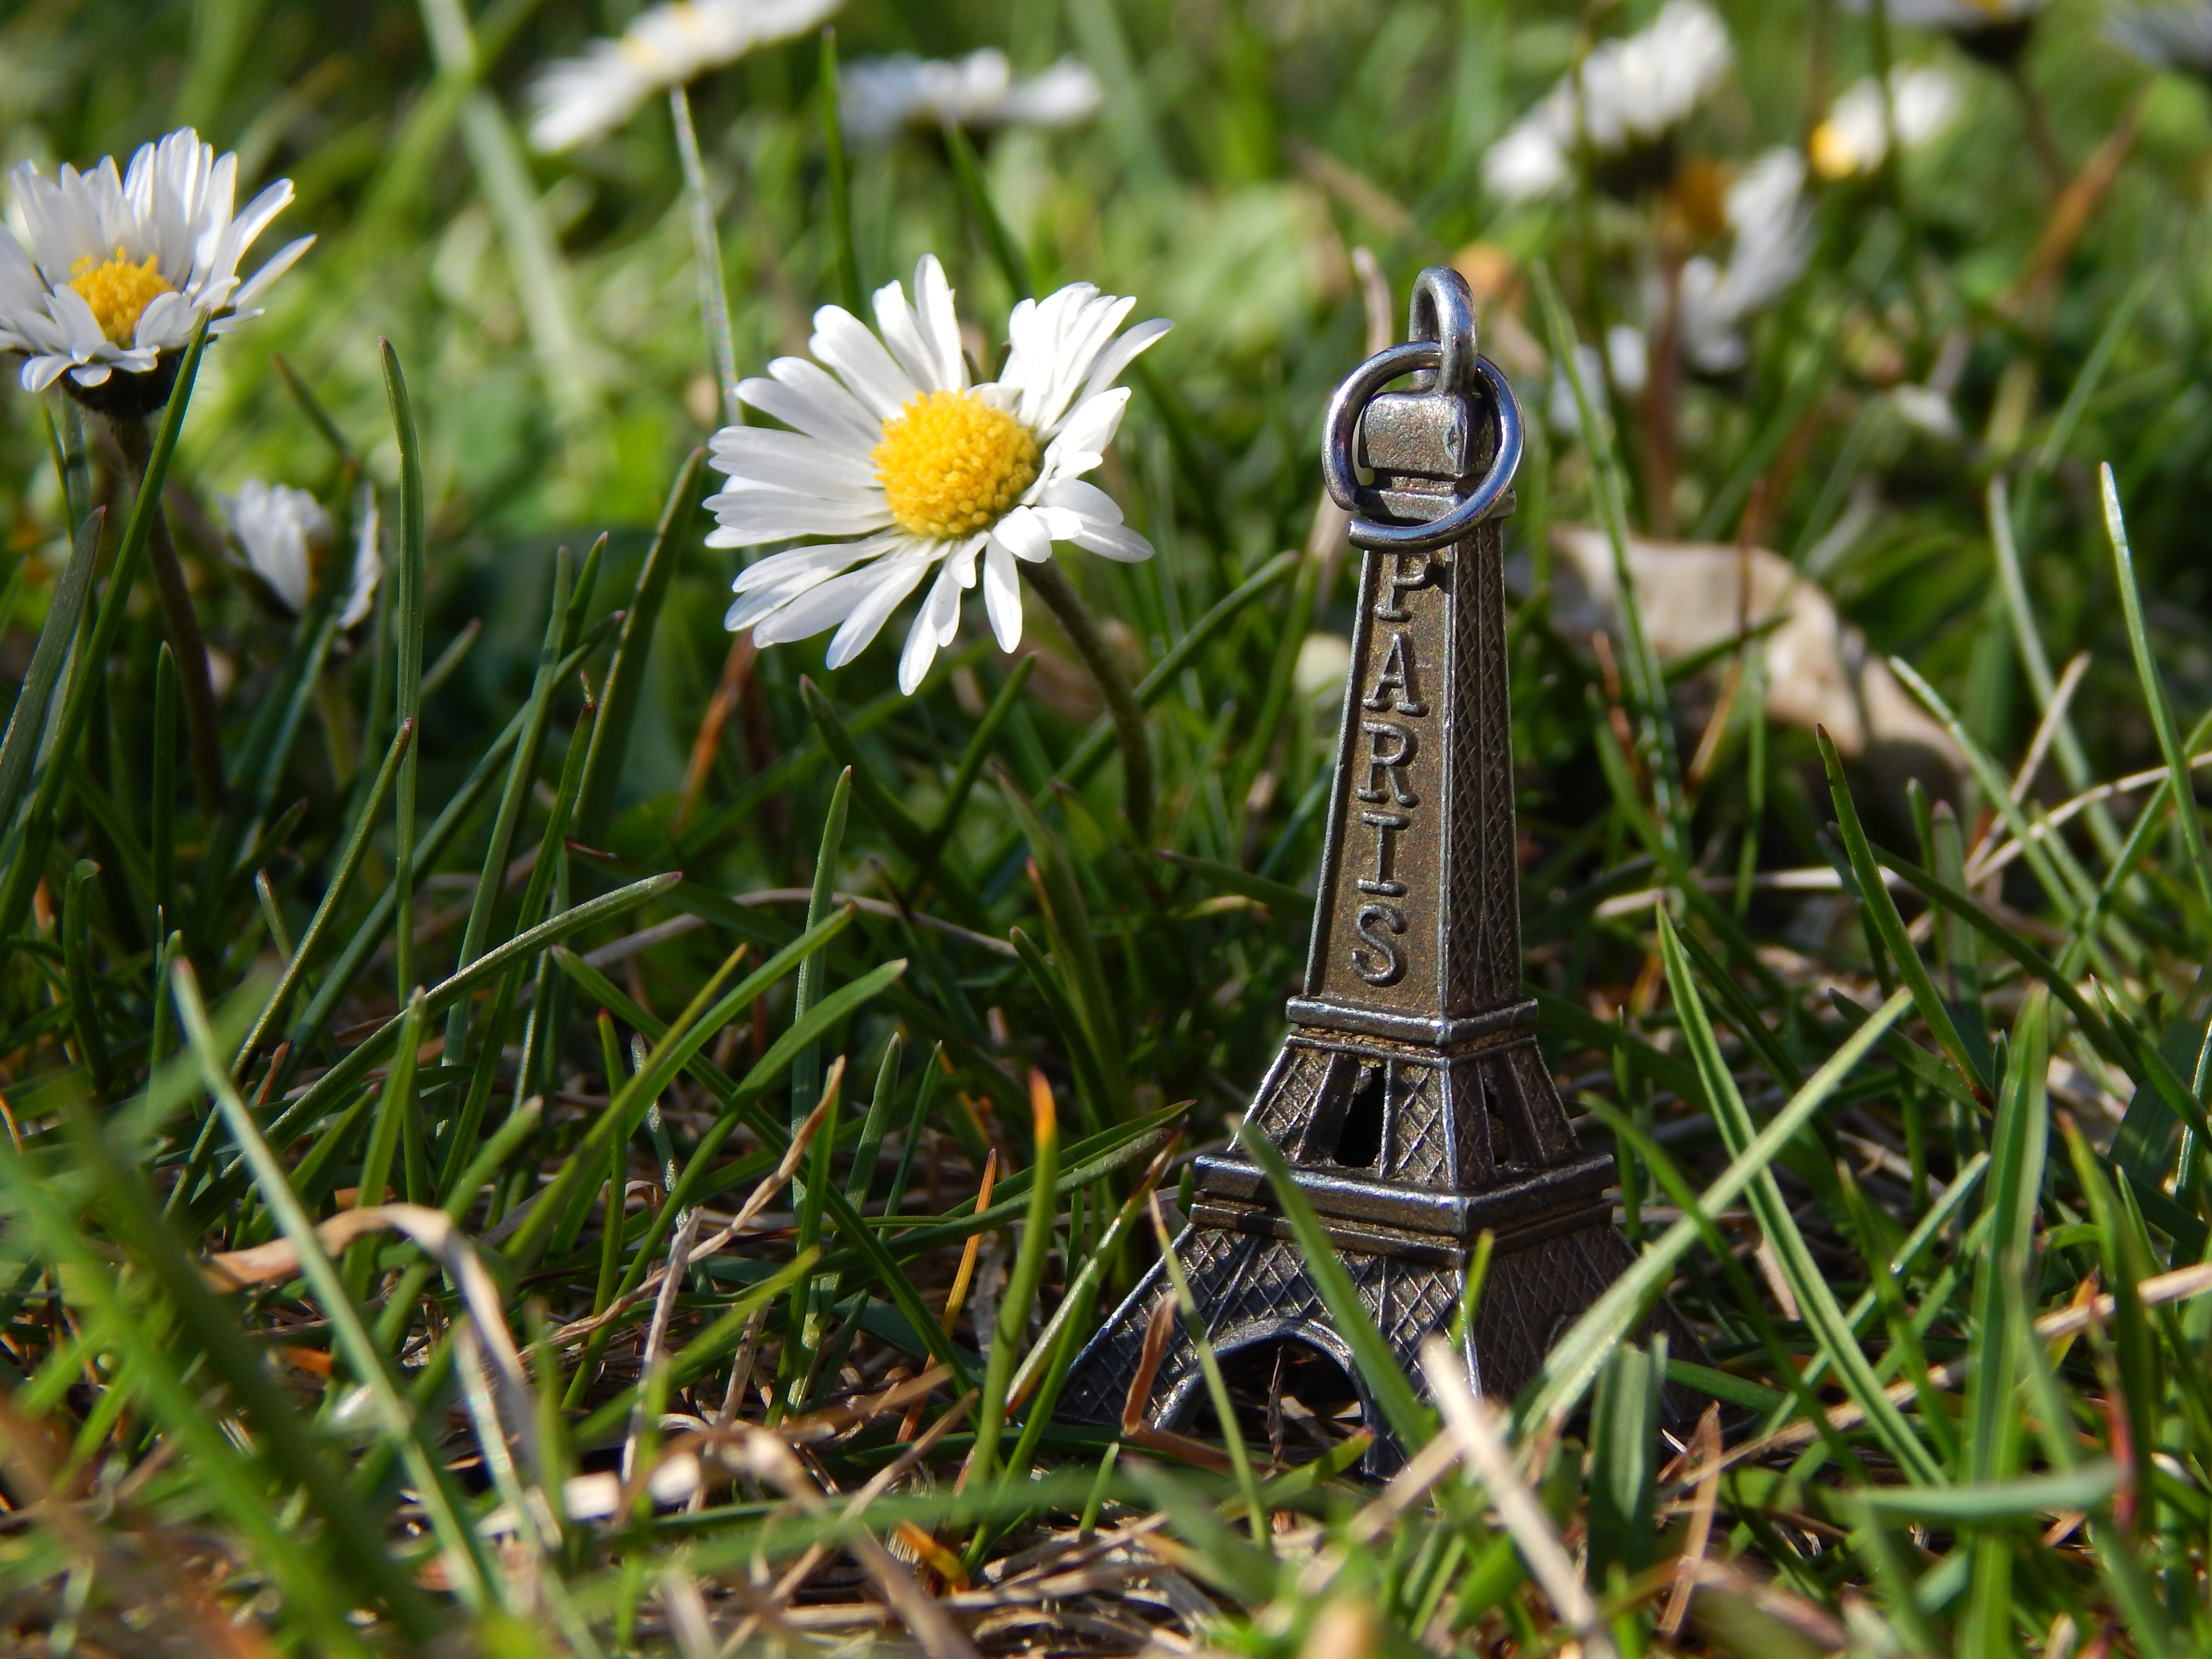
nature, grass, plant, white, lawn, meadow, leaf, flower, spring, green, tower, autumn, botany, yellow, garden, flora, wildflower, daisies, bronze, macro photography, flowering plant, daisy family, grass family, land plant